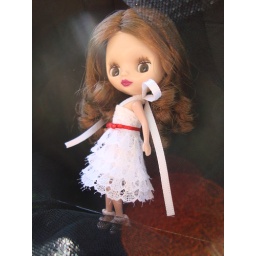
This little dress was made by me. I love its little red bow. =^_^=